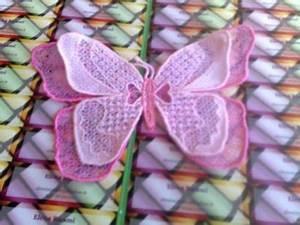
butterfly